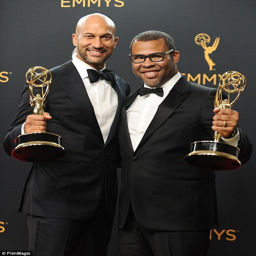
comedians pose in the press room at awards